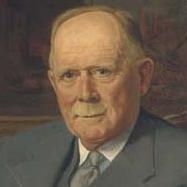
Age: 76